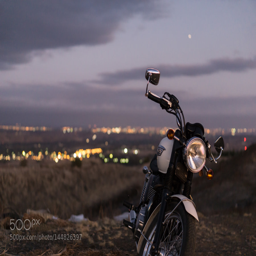
motorcycle on the edge of town .